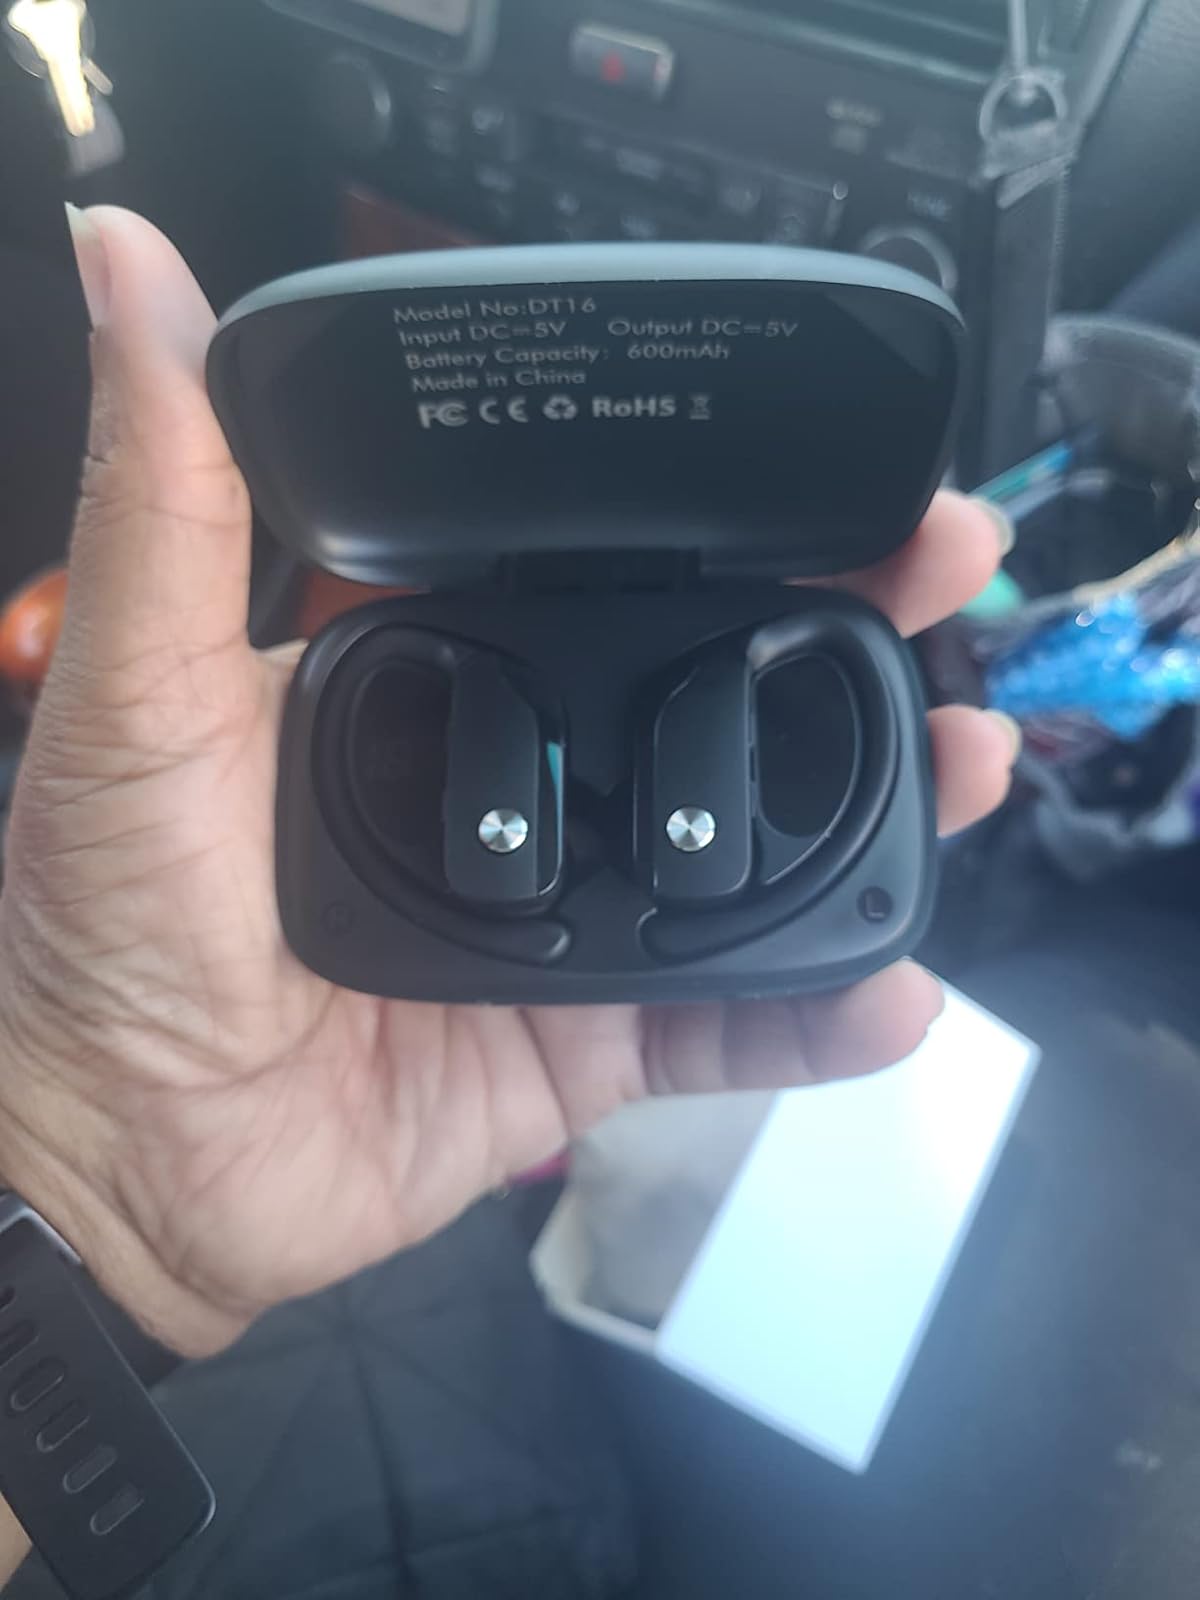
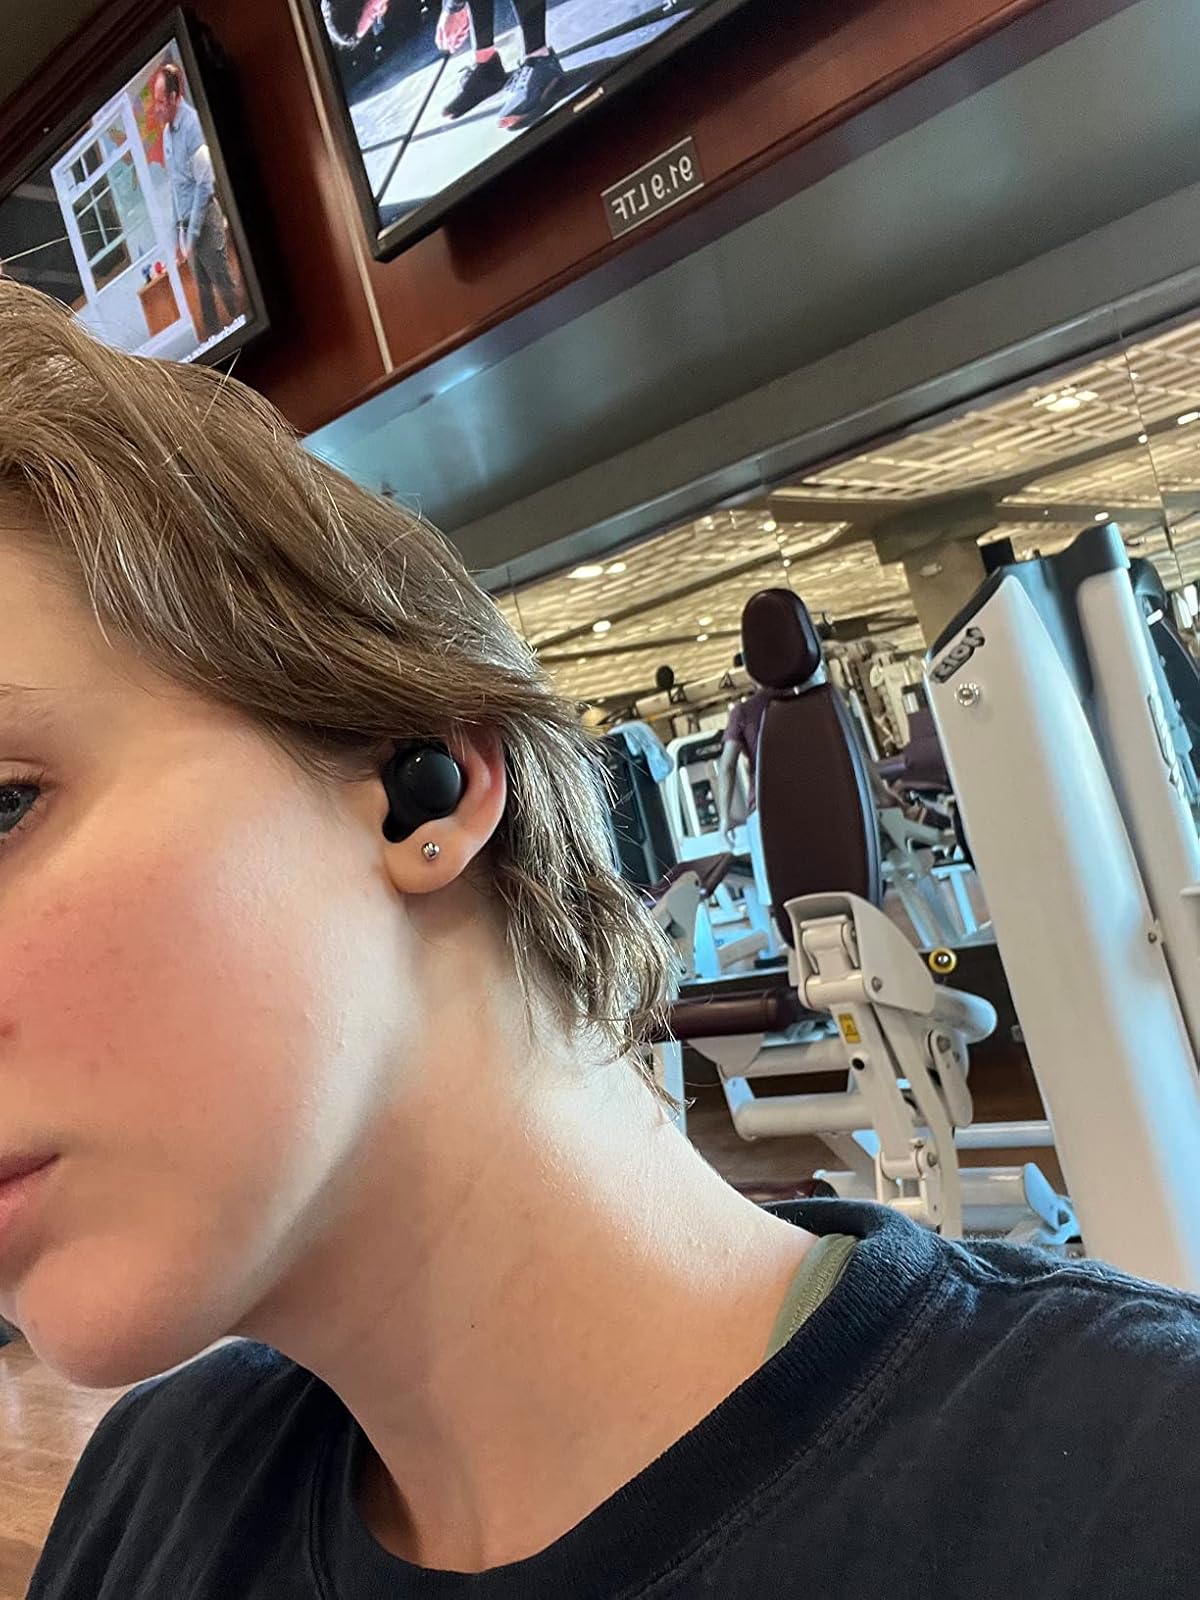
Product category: earbuds
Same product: no